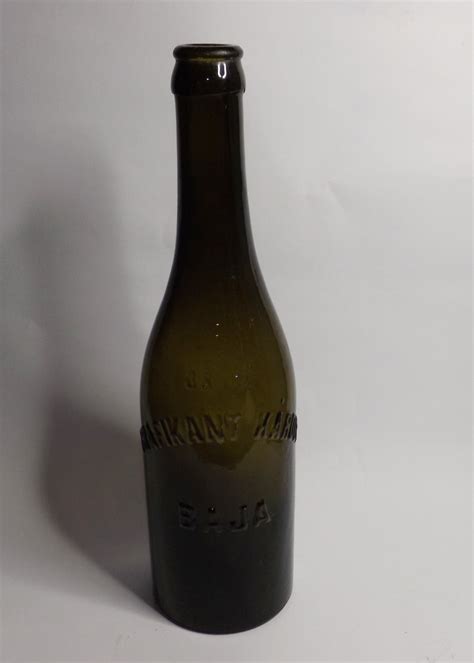
Waste category: glass